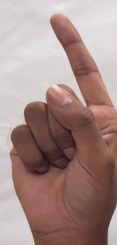
ASL sign: Z